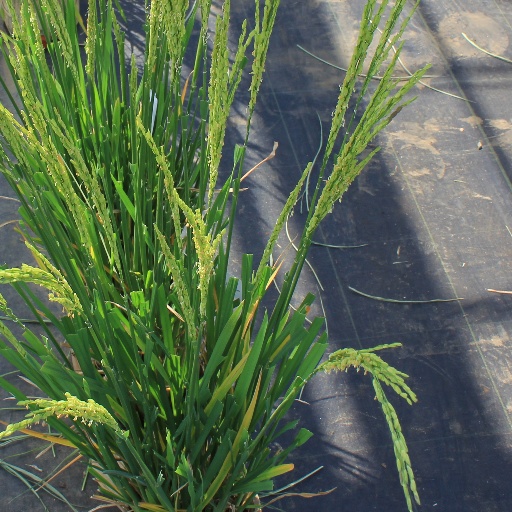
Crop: rice